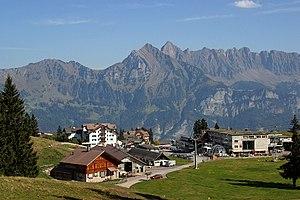
Flumserberg est une station de sports d'hiver suisse, située à 10 km à l'ouest sur les hauteurs de la commune de Flums, dans le canton de Saint-Gall, sur le territoire des communes de Flums et Quarten.